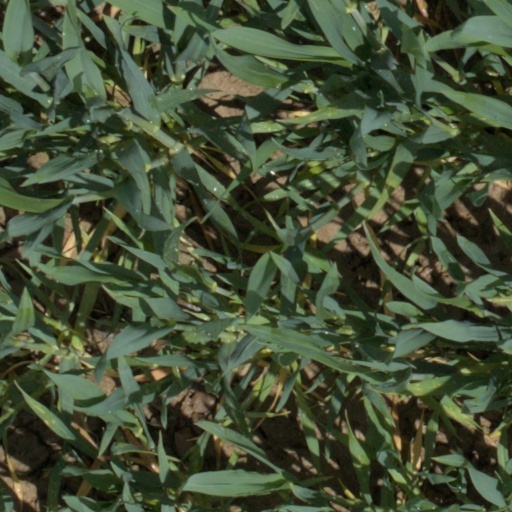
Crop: wheat